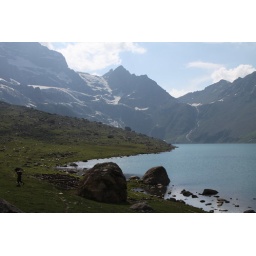
The main lake &amp;amp; to the left of the rock in the foregound is the remains of a hydel experiment that failed.